Louis Abramson

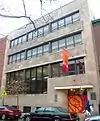
A modern-style four story building with three rows of glass windows. The front door is painted orange with a lion motif, repeated on an orange flag hanging above the entrance.

Built in 1923, Abramson's Young Israel of Flatbush building at 1012 Avenue I in Brooklyn incorporated both Jewish and Moorish elements, using a Moorish revival style. Architectural historian Anthony Robbins referred to this style of architecture, which originated in mid-19th century Europe, as "Semetic". According to Robbins, the style reflected a belief that the Moorish influences expressed Judiasm's eastern cultural origins better than previous styles based on churches. This style was also used for contemporary Jewish buildings in Brooklyn by Shampan & Shampan in their 1920 Temple Beth-El of Borough Park at 4802 15th Avenue, and by Tobias Goldstone in his 1928 Kol Israel at 603 St. Johns Place.